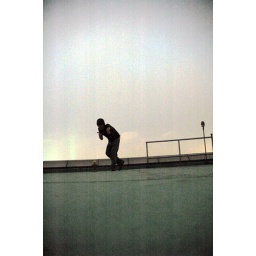
shoot myself, jump the roof of a high-rise building (38F,near wuding RD in shanghai) by 2006/09/29 18:30